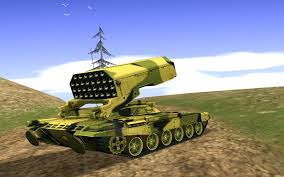
Label: Self Propelled Artillery